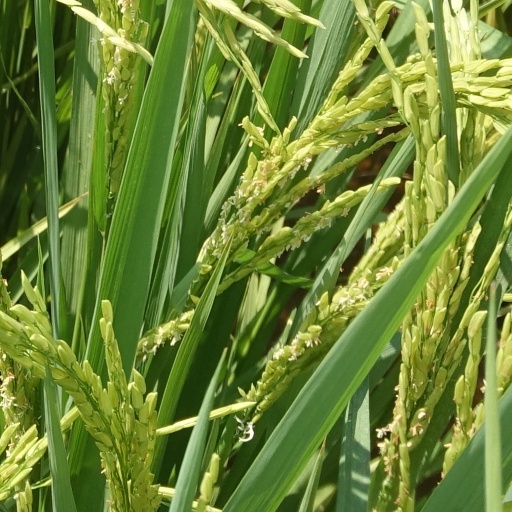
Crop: rice